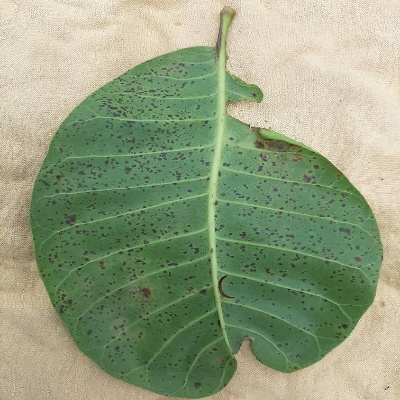
Crop: Cashew
Condition: anthracnose